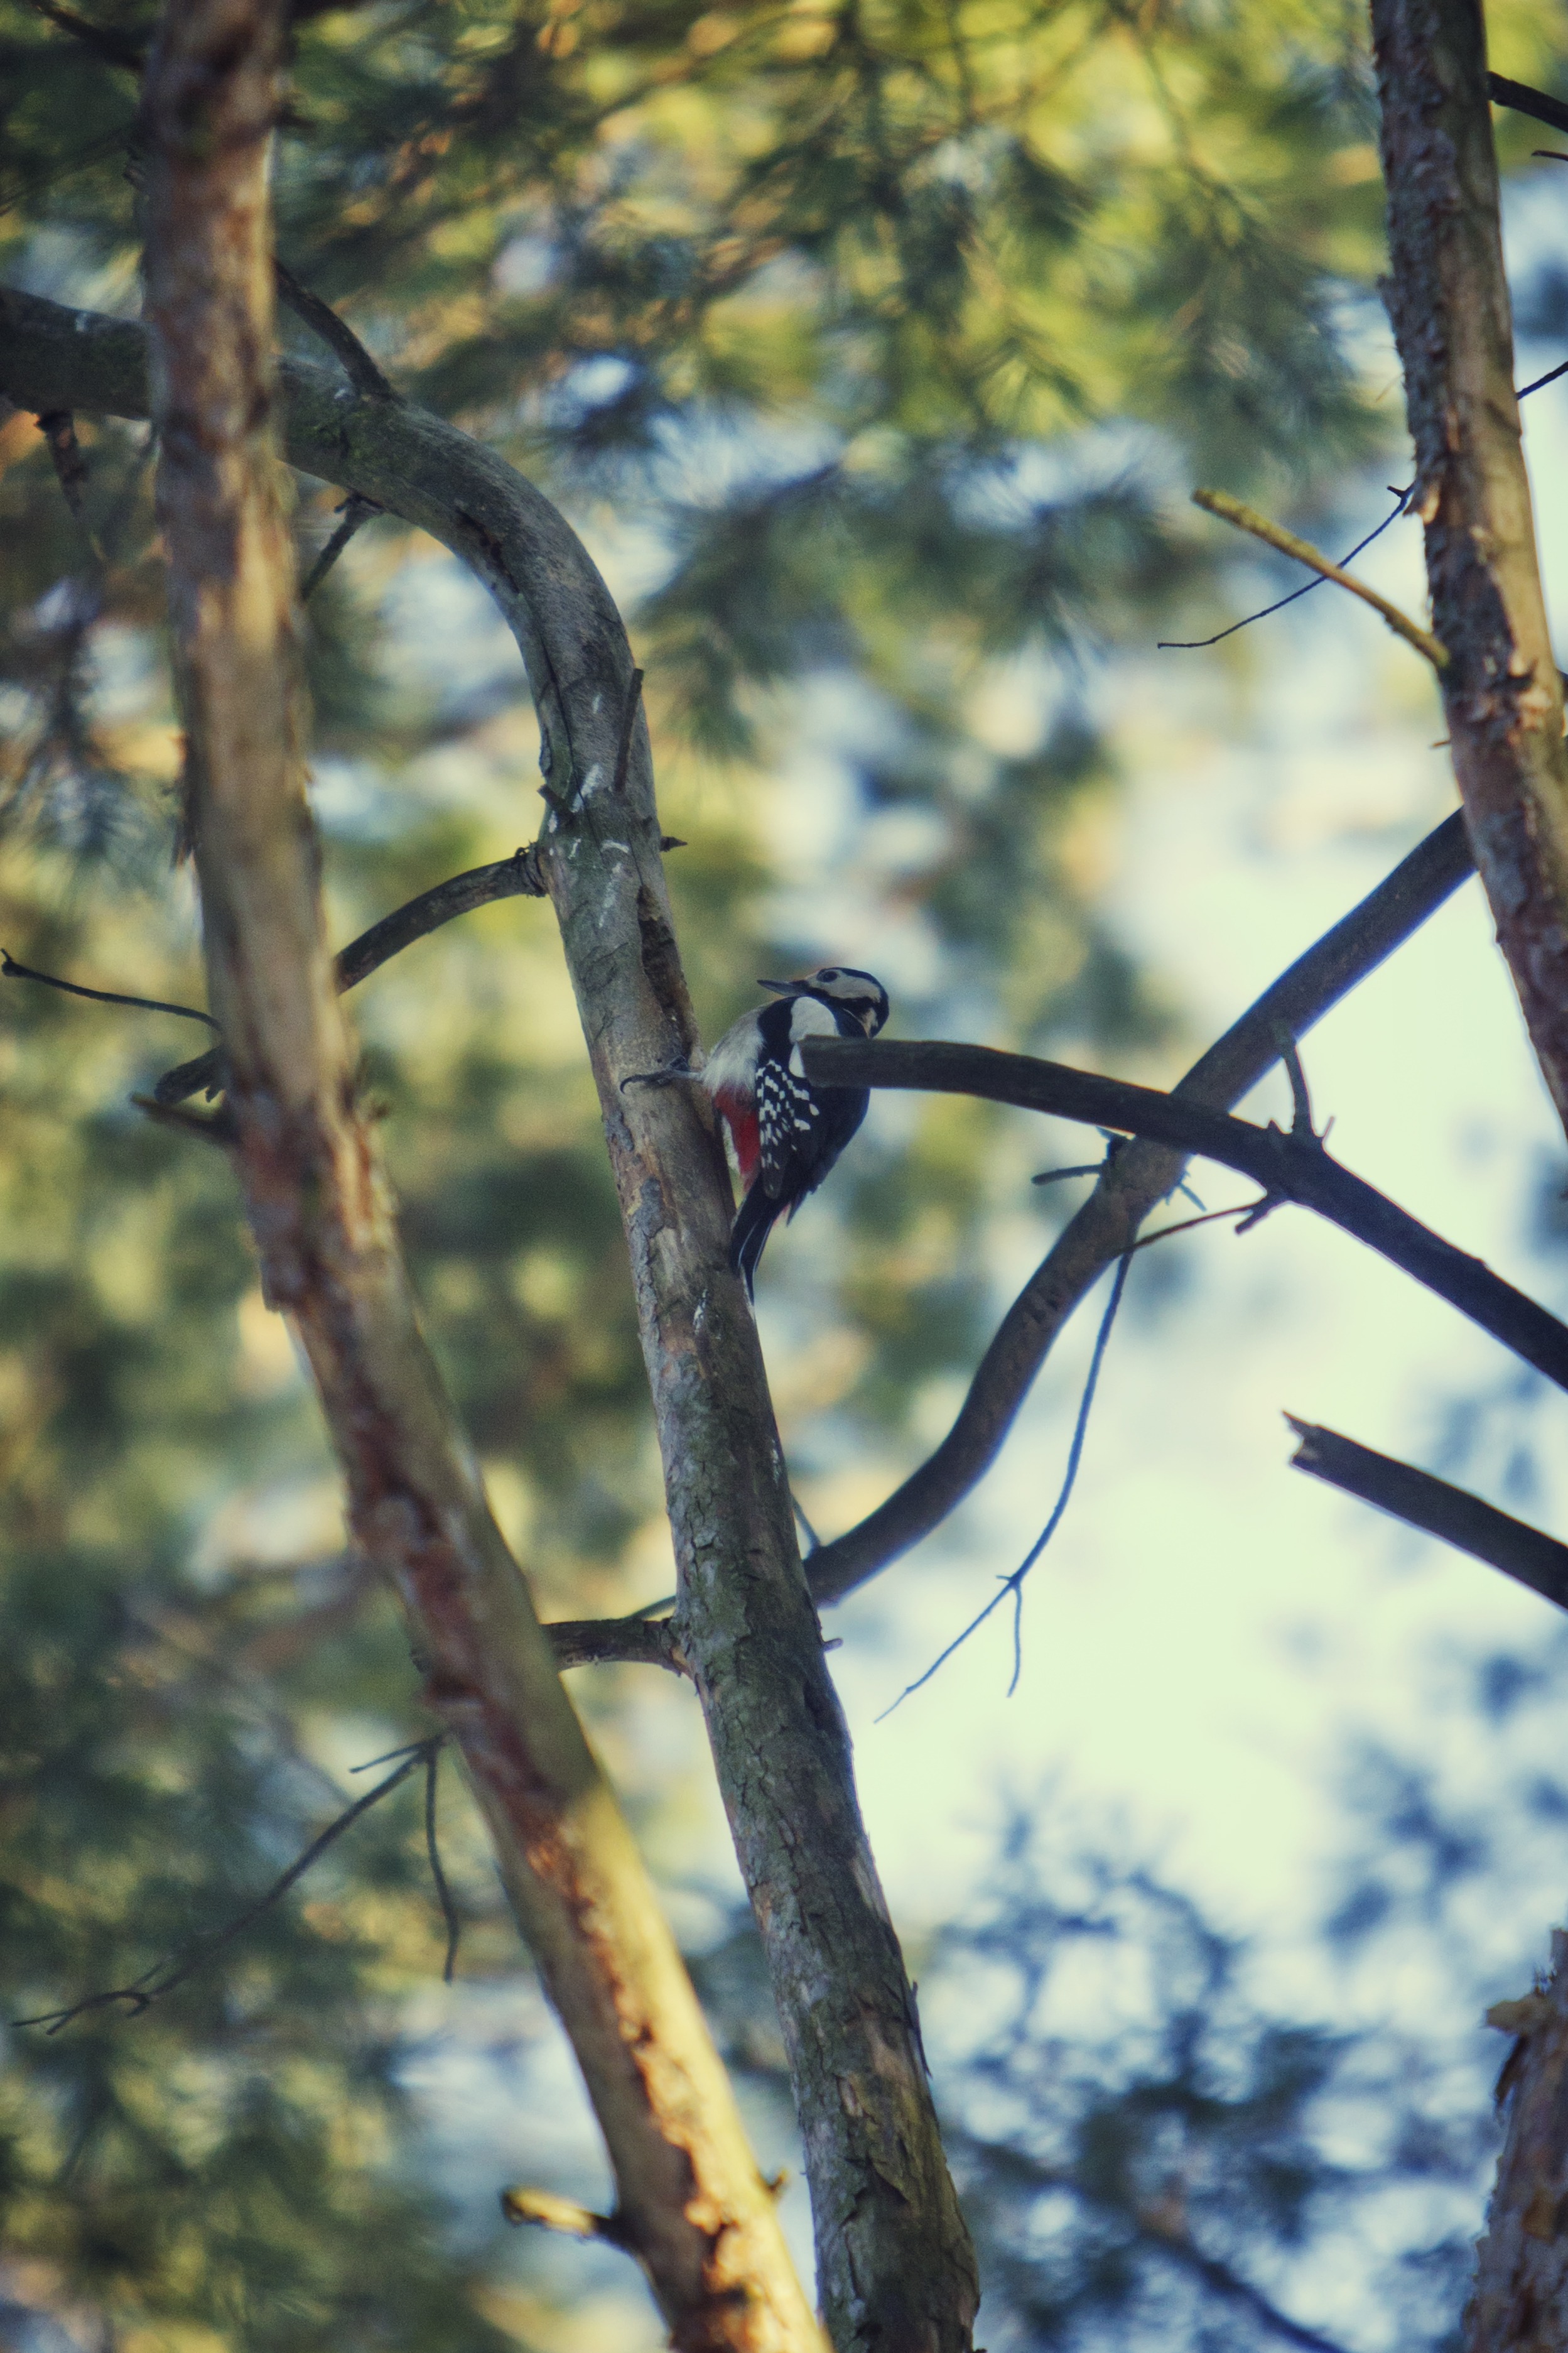
tree, nature, forest, branch, snow, winter, bird, plant, sky, sunlight, leaf, flower, wildlife, spring, green, natural, autumn, flora, season, twig, birds, spruce, needles, natur, woodland, habitat, woodpecker, living nature, natural environment, woody plant